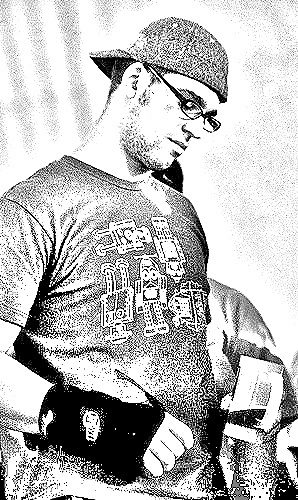
Portrait style: Sketch Portrait